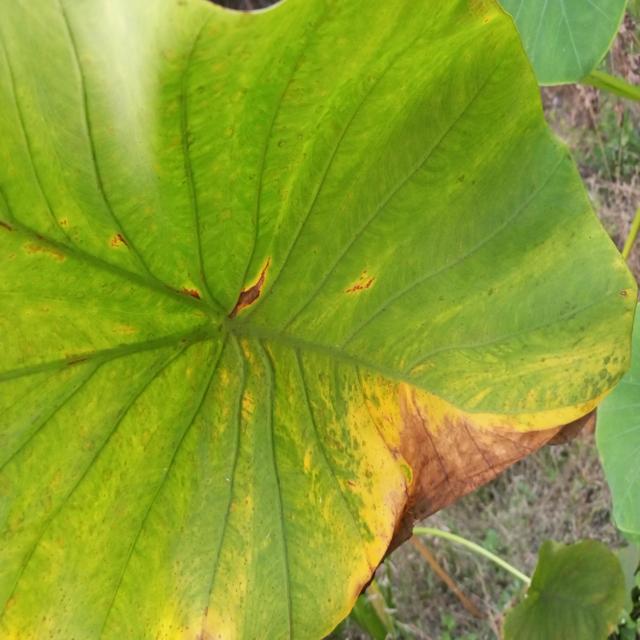
Label: Early_Blight